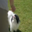
Label: dog